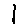
Label: 1